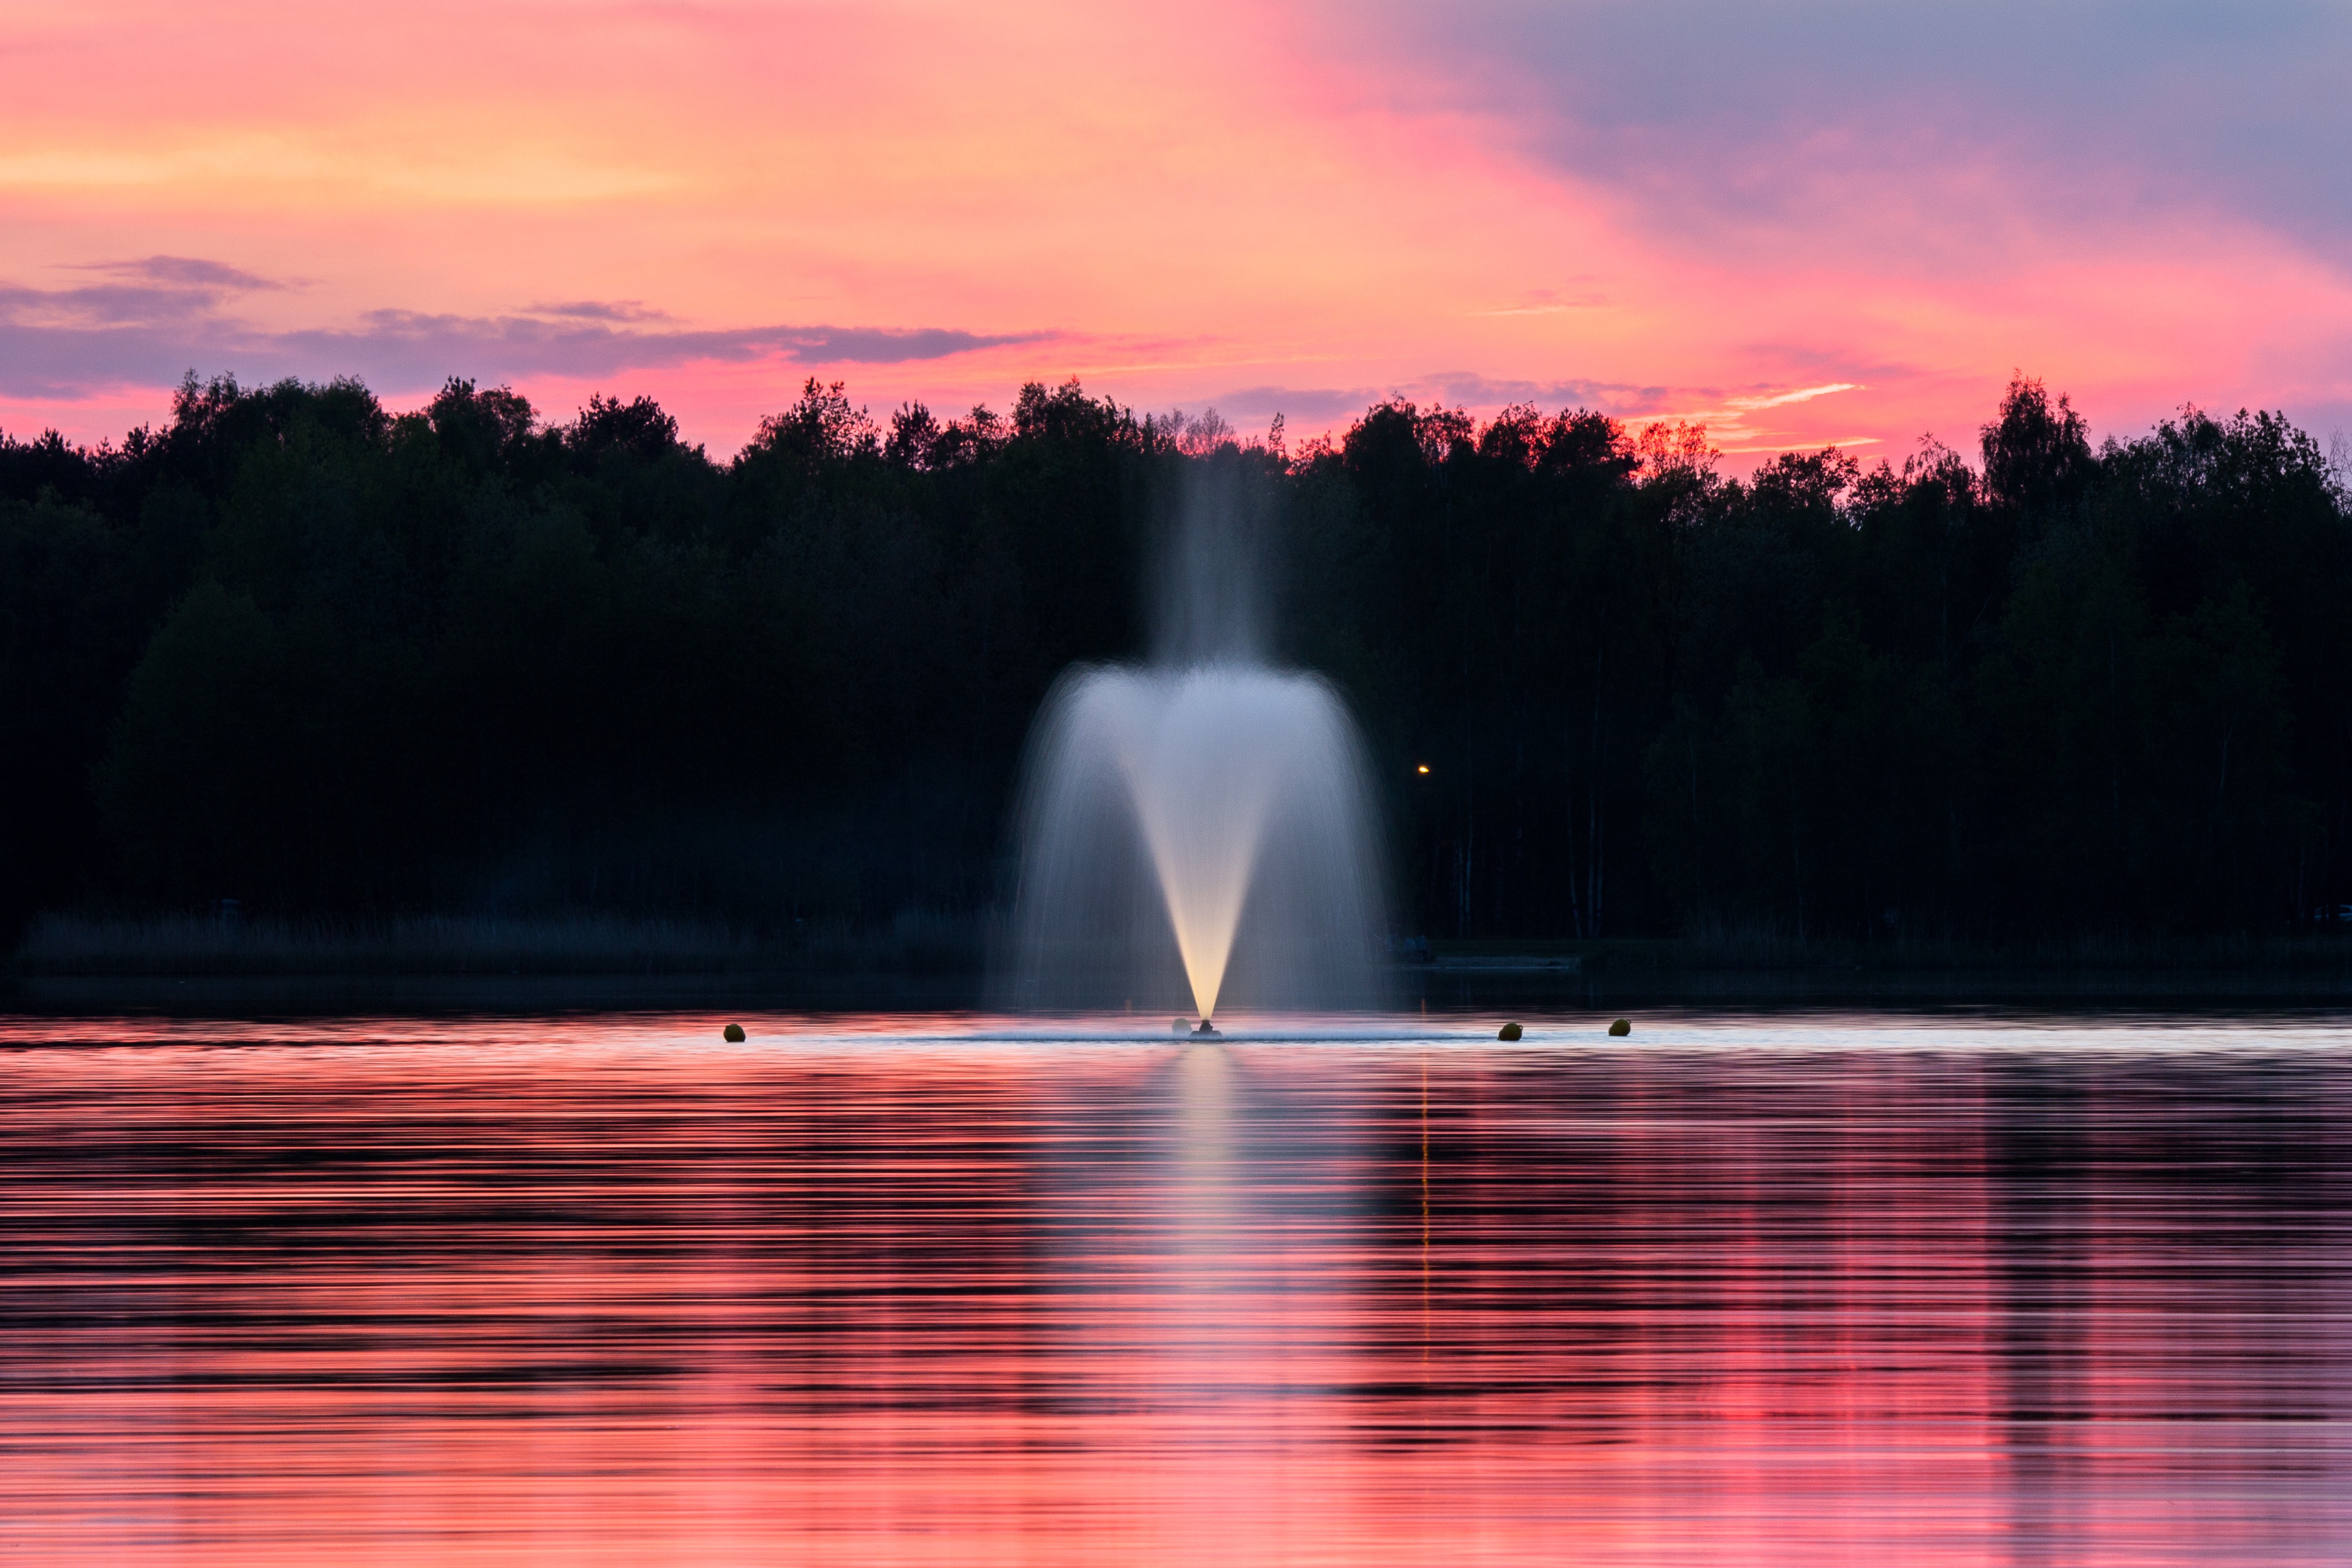
horizon, sunrise, sunset, sunlight, morning, dawn, atmosphere, dusk, evening, reflection, atmospheric phenomenon